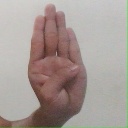
अक्षर: ब